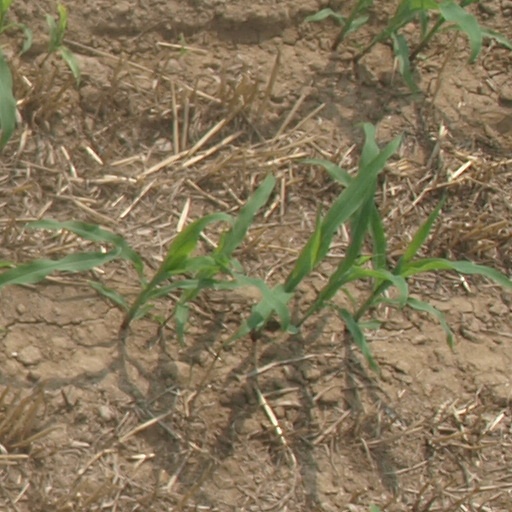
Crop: maize; corn